Six Feet Under (TV series)

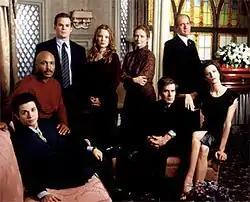

"Six Feet Under" received widespread acclaim, particularly for its writing and acting. It is widely regarded as one of the greatest television series of all time, included on best-of lists by "Time", "The Guardian", and "Empire". The show's finale has also been described as one of the greatest television series finales. The Writers Guild of America ranked it #18 on their list of the 101 Best Written TV Series.